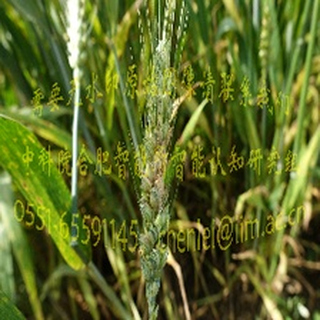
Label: wheat_fusarium_head_blight